4 de Abril Bridge

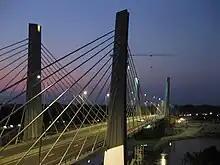
Night view of the bridge 4 de Abril

The name 4 April was assigned in allusion to the date of the peace agreements that occurred in 2002, which brought an end to the civil war in Angola.